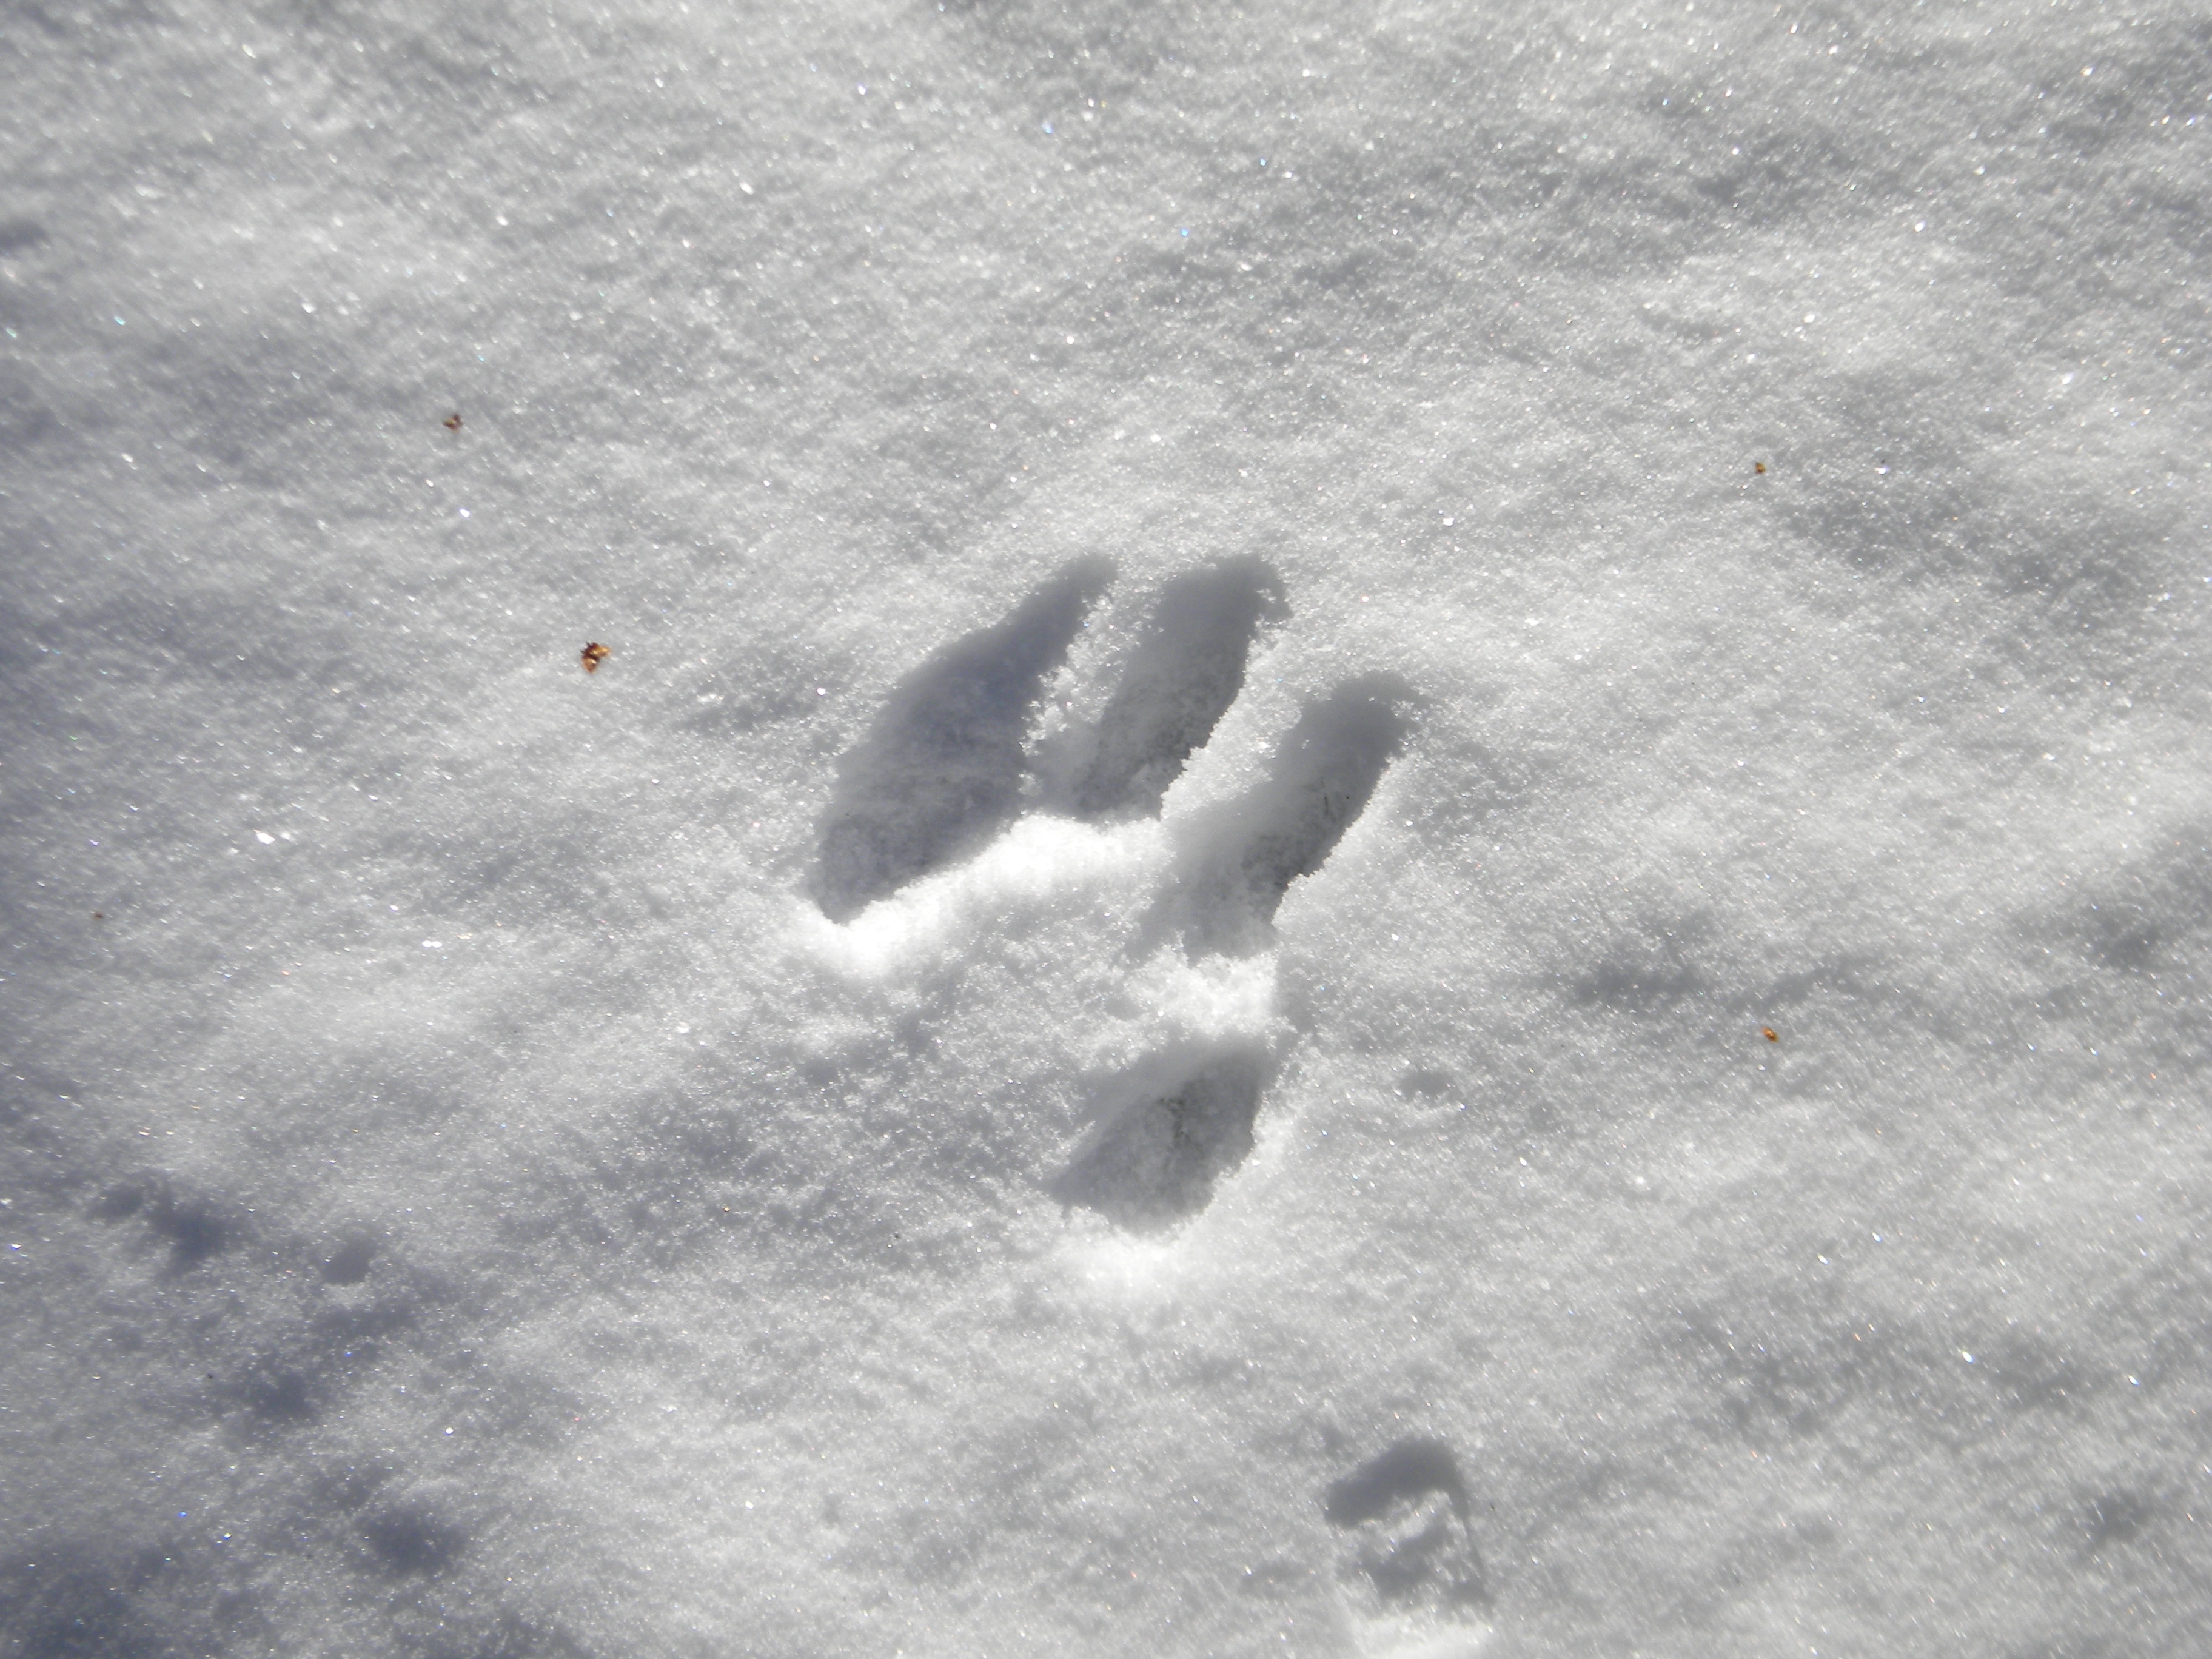
hand, sand, snow, cold, winter, wing, cloud, sky, track, trail, white, texture, wave, footprint, atmosphere, dog, animal, weather, wolf, fox, monochrome, wild life, shape, freezing, paw print, atmosphere of earth